Western Allied invasion of Germany

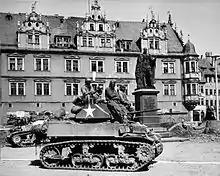

The Elbe River was the official eastward objective, but many American commanders still eyed Berlin. By the evening of 11 April, elements of the 9th Army's 2nd Armored Division—seemingly intent on demonstrating how easily their army could take that coveted prize—had dashed to reach the Elbe southeast of Magdeburg, just short of the German capital. On 12 April, additional 9th Army elements attained the Elbe and by the next day were on the opposite bank hopefully awaiting permission to drive on to Berlin. But two days later, on 15 April, they had to abandon these hopes. Eisenhower sent Bradley his final word on the matter: the 9th Army was to stay put—there would be no effort to take Berlin. Simpson subsequently turned his troops' attention to mopping up pockets of local resistance.